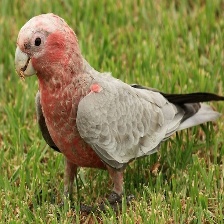
Species: ROSE BREASTED COCKATOO
Scientific name: EOLOPHUS ROSEICAPILLA
ImageNet parent category: sulphur-crested_cockatoo